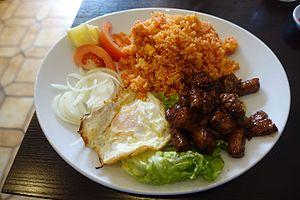
Le bœuf lôc lac est un plat d'influence sud-chinoise, populaire au Cambodge, au Vietnam et en Thaïlande sous les noms bò lúc lắc et lok lak.